String Quartets, Op. 20 (Haydn)

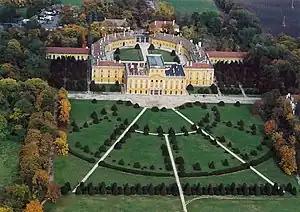
Aerial photograph of Eszterháza

Haydn was 40 years old when he composed the opus 20 quartets and was already well-established as one of the leading composers of Europe. He was Kapellmeister to the Prince Nikolaus Esterházy, a great lover of music. Haydn presided over the busy musical life of the court, producing operas, oratorios, and symphonic and chamber concerts, and writing a steady stream of new music for the prince's amusement.